United States Post Office (Astoria, Oregon)

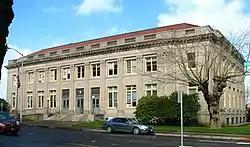
View from the southeast, across Commercial Street, in 2010

The United States Post Office in Astoria, Oregon, United States, is a historic building constructed in 1933. It is a two-story building on a raised basement. Its exterior dimensions are . Its 11-bay front facade is divided by flat fluted pilasters with Corinthian capitals supporting a full entablature, with a balustraded parapet above, and a red-tiled hipped roof rising behind that. Its foundations had to be blasted by dynamite.